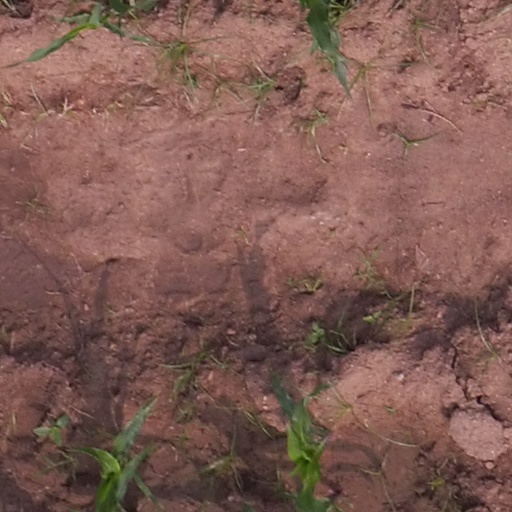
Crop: maize; corn